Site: brandenburg
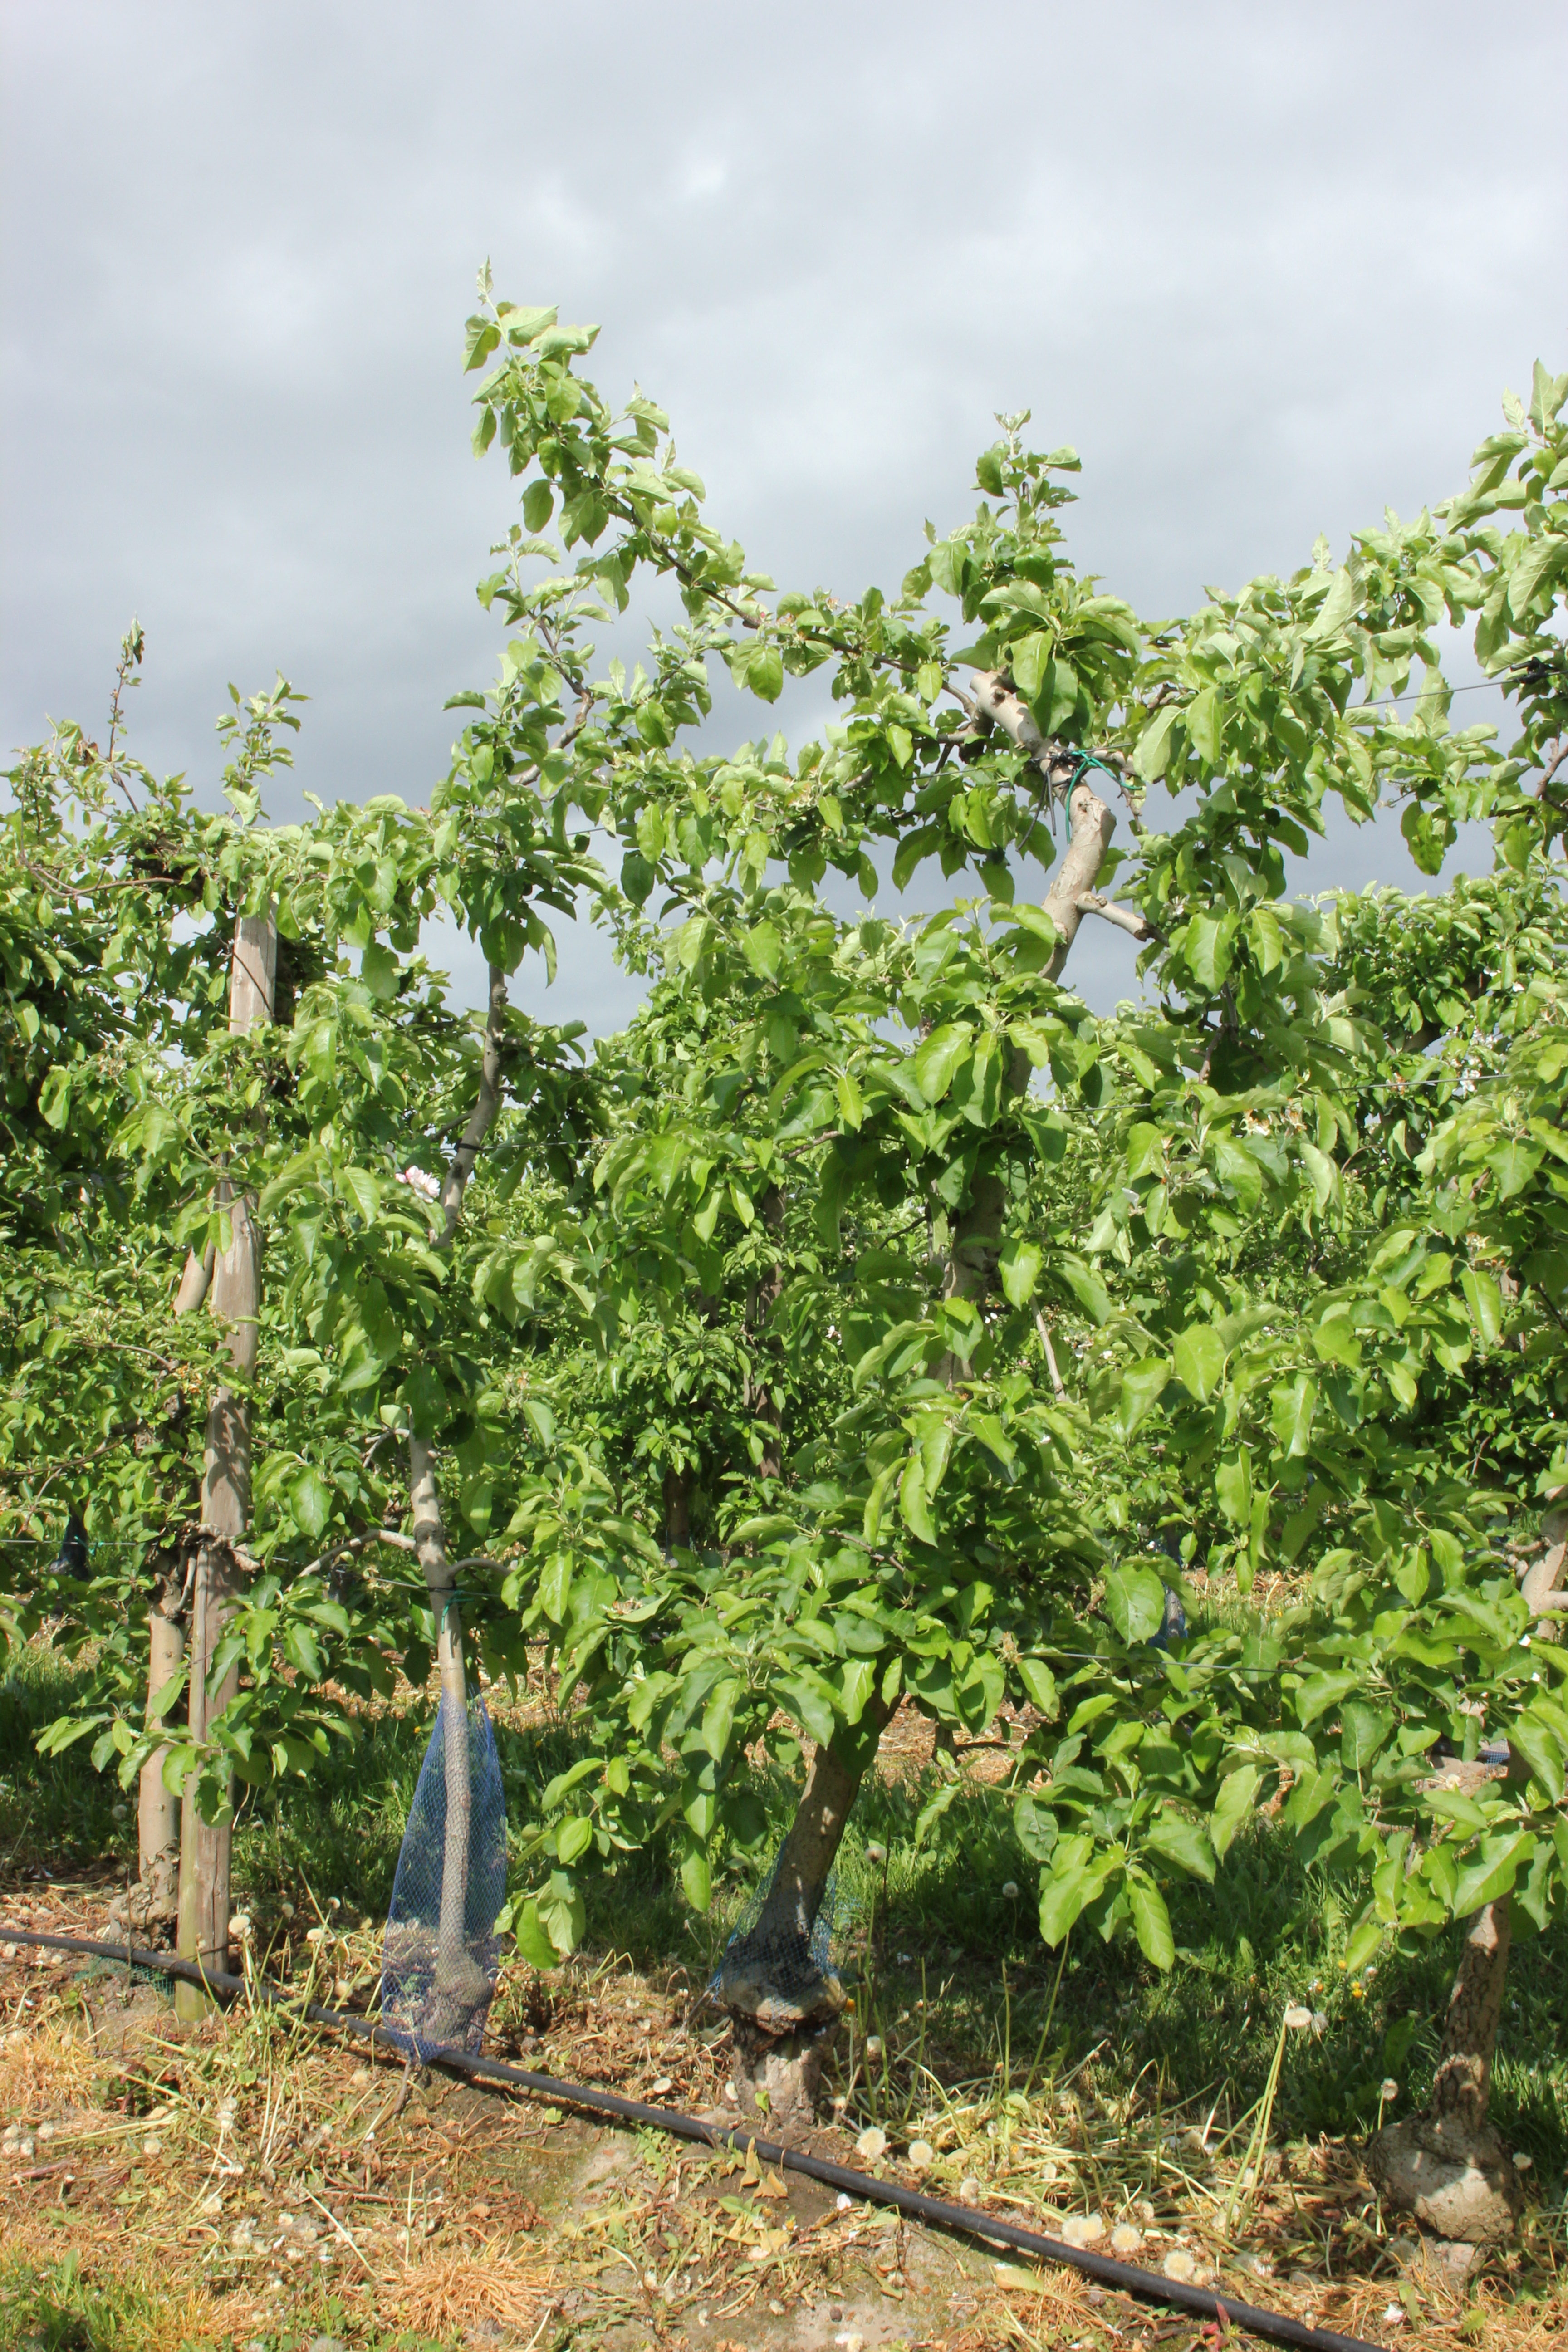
Growth stage (BBCH 67): Flowering